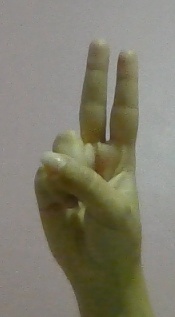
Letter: taa